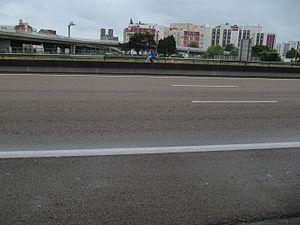
Ouverture aux piétons et vélos. Au fond la cathédrale.
Le réseau autoroutier français est un réseau routier composé de 142 autoroutes au début de l'année 2016, comprenant 9 112 km de voies concédées, dont 68,1 km de ponts et tunnels à péage et, début 2012, 2 834 km de voies non concédées, voies express à 2 × 2 voies incluses, soit un total d'au moins 11 882 kilomètres en 2014. La France dispose ainsi à la fin de la première décennie du XXIᵉ siècle d'un réseau autoroutier payant qui s'étire à travers tout le pays, à l'exception de la Corse et d'une grande partie de la Bretagne.
Une autoroute est une voie de communication routière à chaussées séparées, réservée à la circulation à vitesse élevée des véhicules motorisés. Elle ne comporte aucun croisement à niveau et les deux sens de circulation sont séparés par un terre-plein central ou une glissière de sécurité, délimités par une bande d'arrêt d'urgence et est accessible grâce à des points aménagés à cet effet appelé échangeur, qui permet de raccorder une autre autoroute.